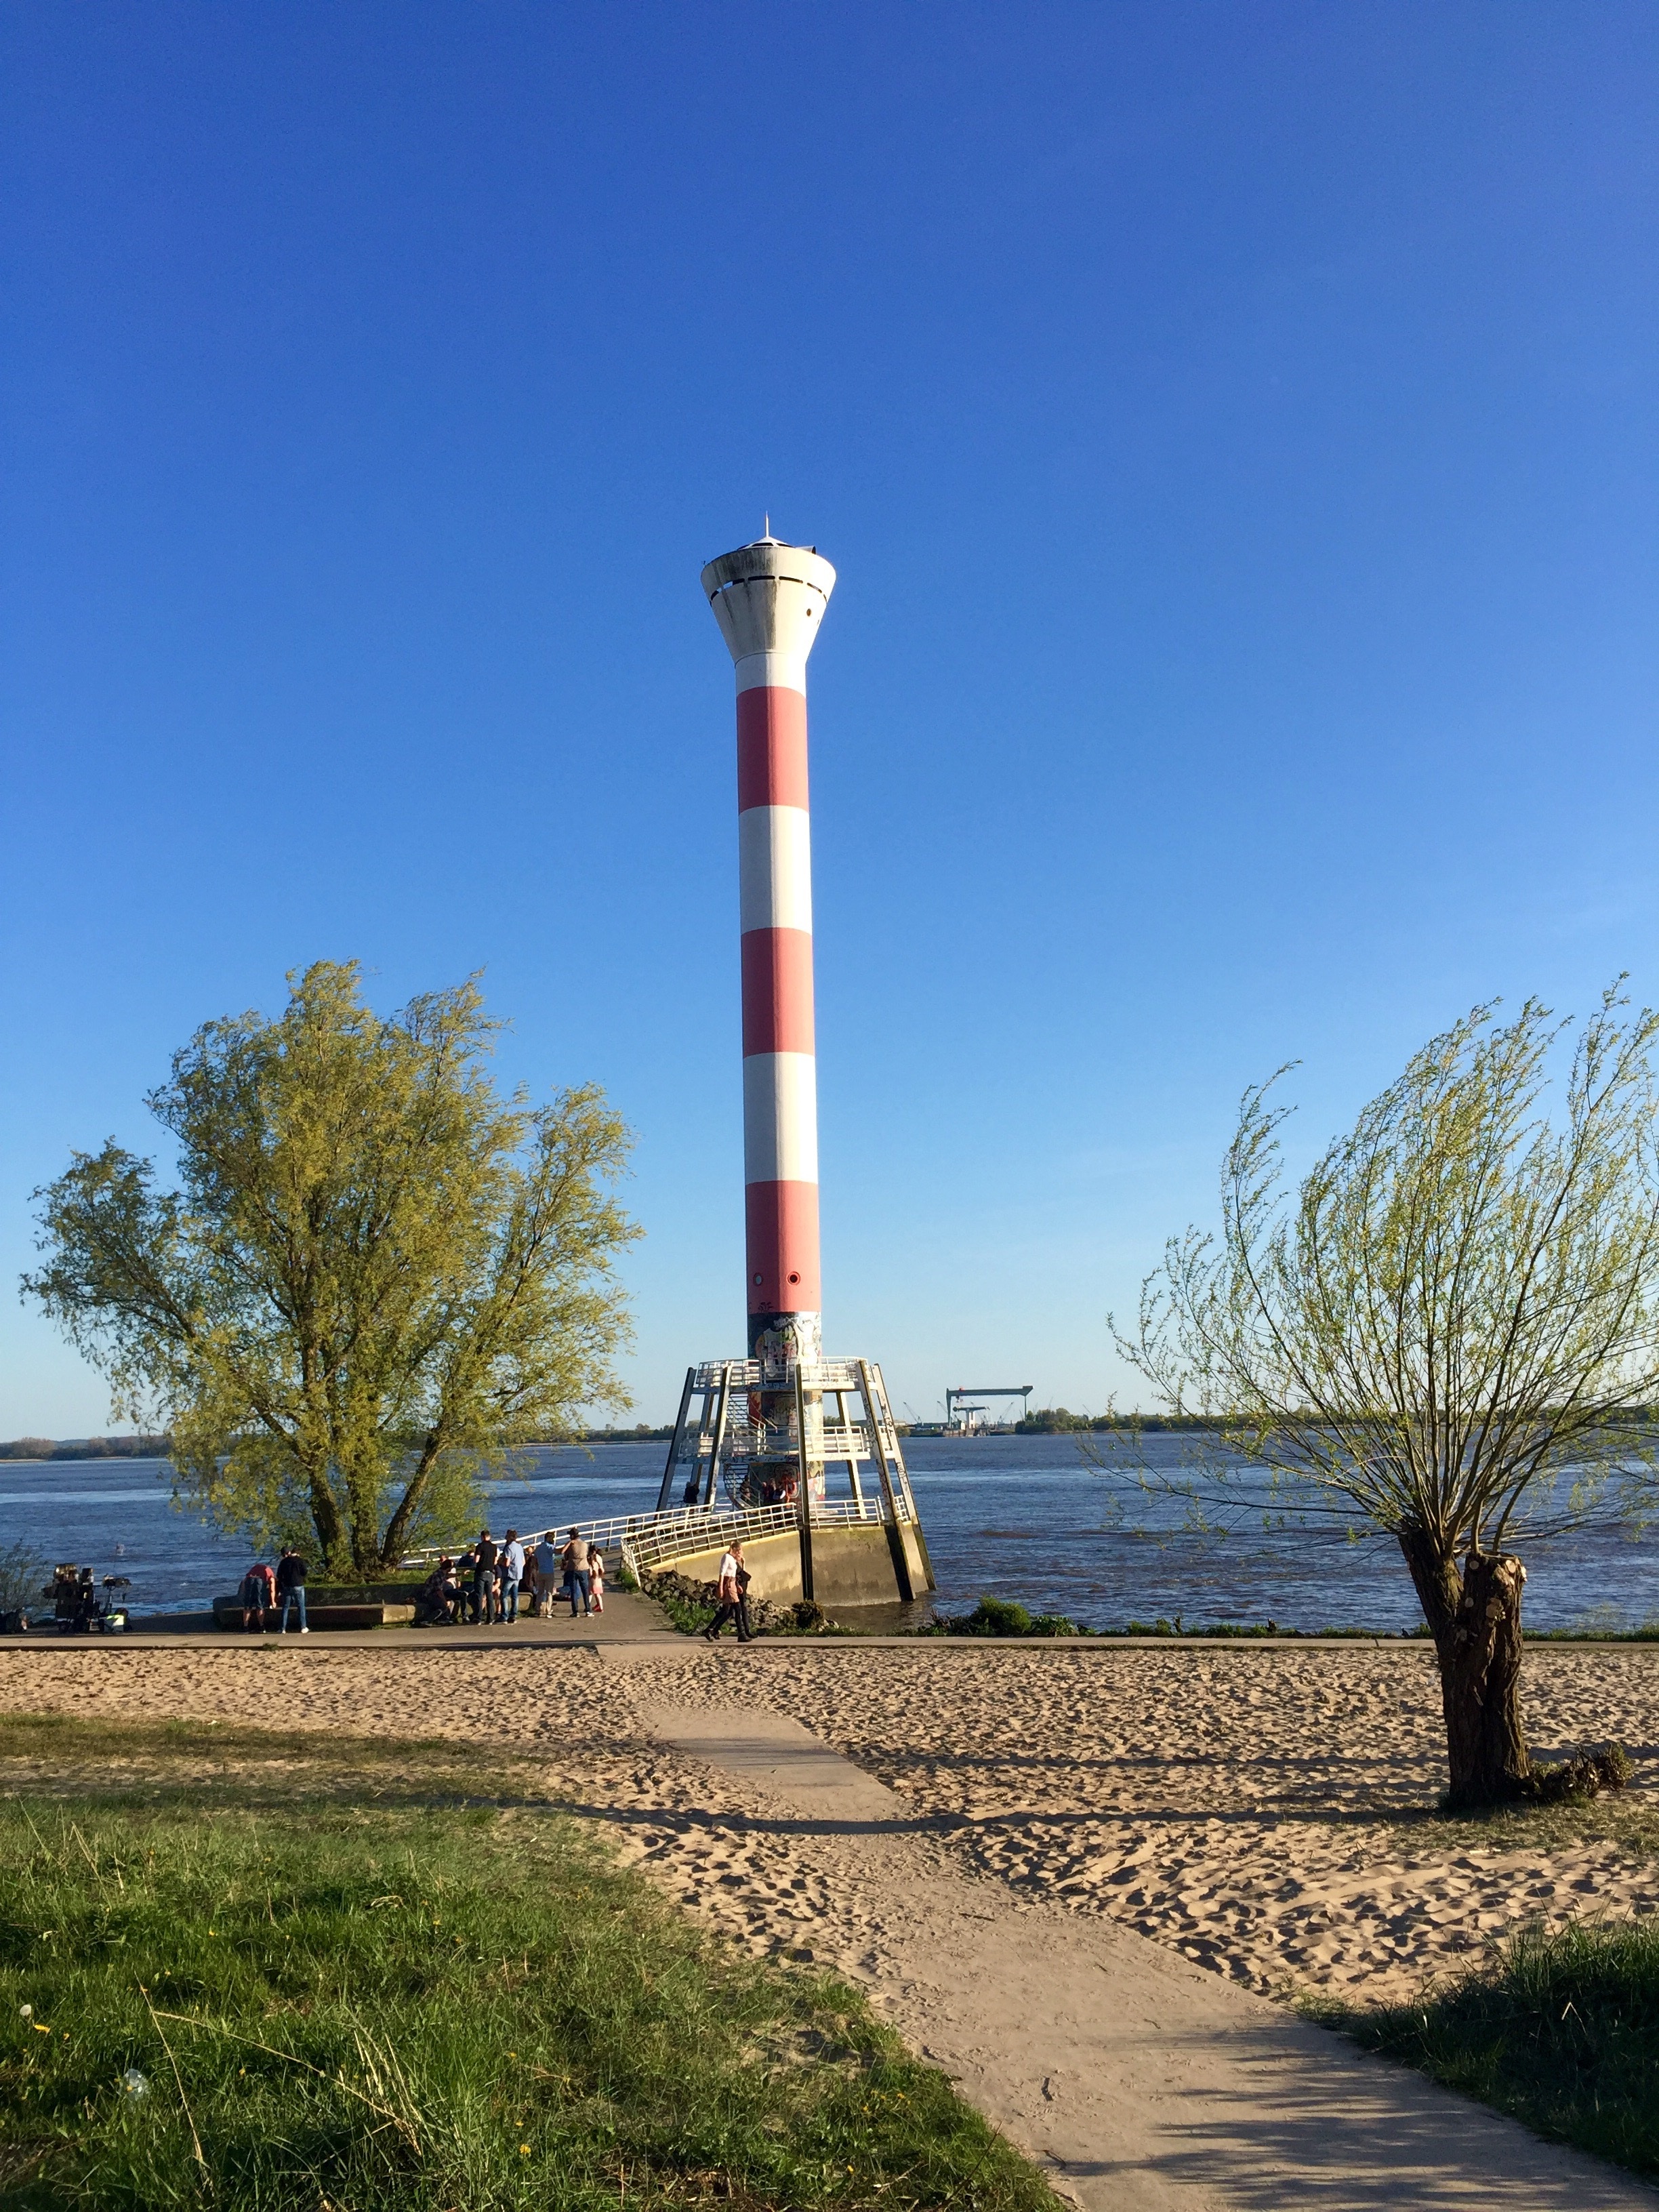
beach, sea, coast, lighthouse, walkway, tower, germany, hamburg, blankenese